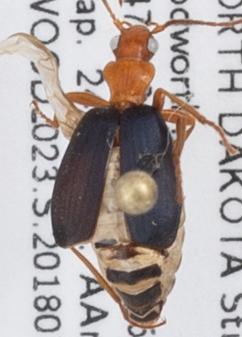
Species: Brachinus cyanochroaticus
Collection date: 2018-07-24
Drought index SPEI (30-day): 0.24
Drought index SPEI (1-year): -0.17
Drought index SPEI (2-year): -0.39